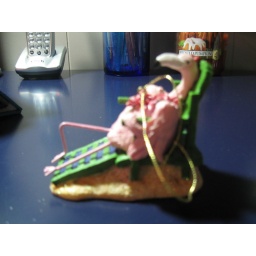
Flamingo ornament relaxing in his beach chair